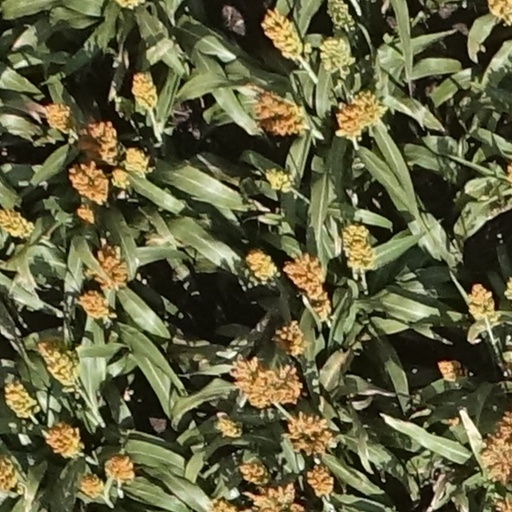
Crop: sorghum